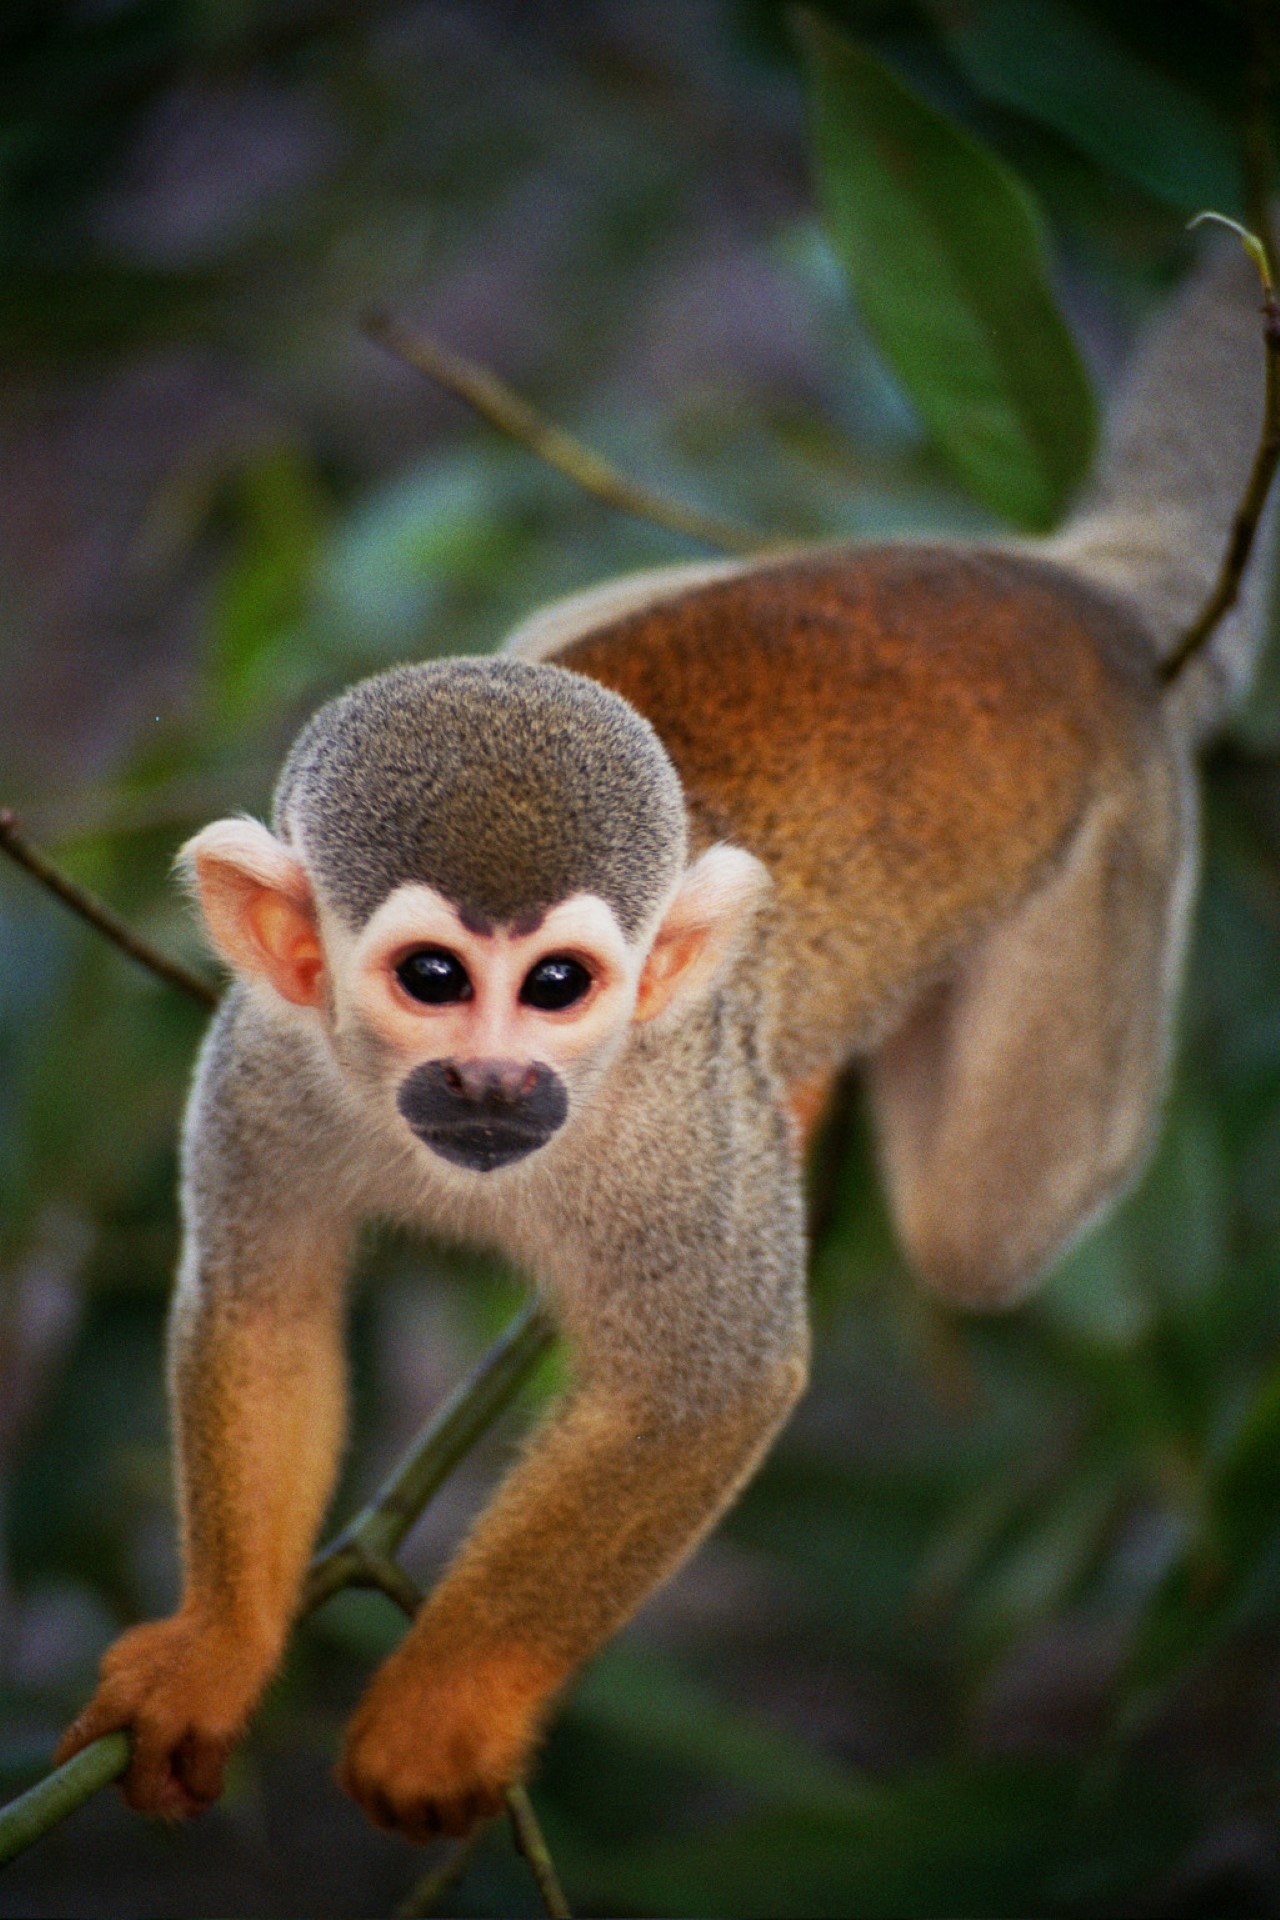
travel, wildlife, jungle, mammal, fauna, primate, squirrel monkey, mono, vertebrate, brazil, old world monkey, new world monkey, kinkajou